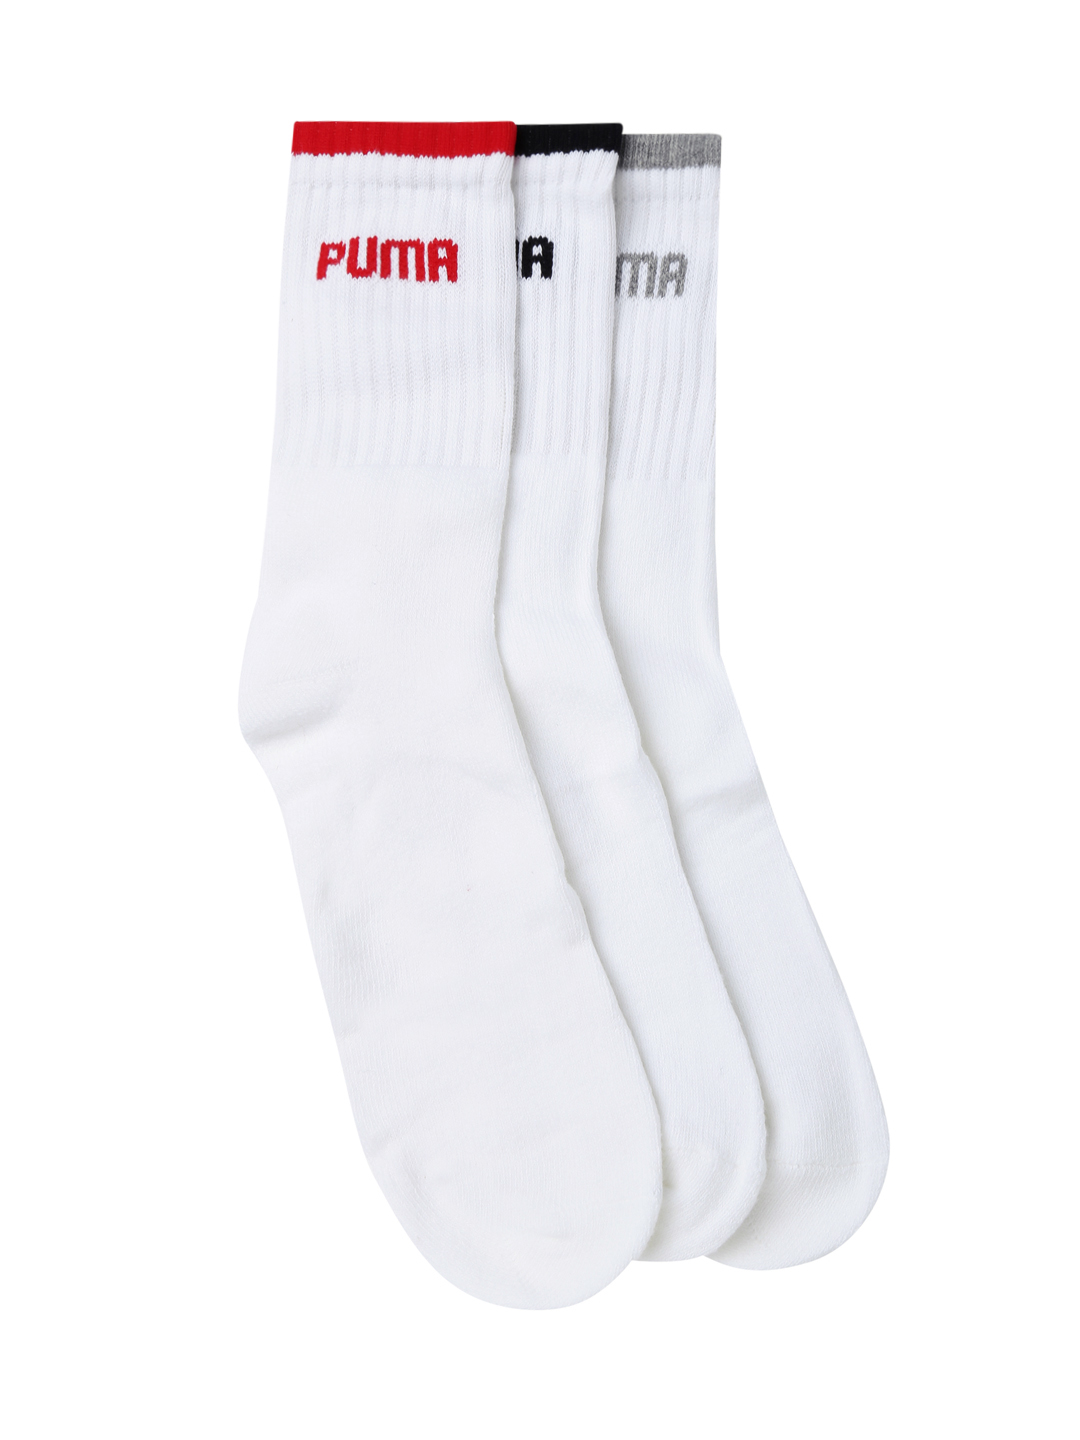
PUMA Men Set of 3 White Above Ankle-Length Socks
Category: Accessories / Socks / Socks
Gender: Men
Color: White
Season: Spring 2014
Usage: Sports